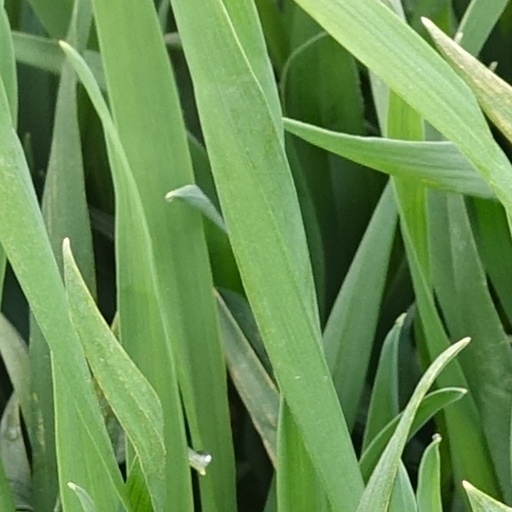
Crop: wheat